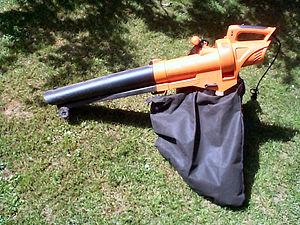
Un souffleur de feuilles est une machine qui projette un flux d'air pour éloigner ou regrouper les feuilles mortes tombées au sol, souvent pour en faire des tas qu'une machine aspirante pourra éventuellement recueillir plus tard. Il fonctionne avec un moteur à deux temps, à quatre temps